Rick Crawford (cycling)

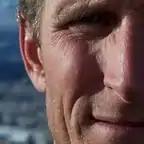
Rick Crawford

Rick Crawford is an American endurance sports coach based in Durango, Colorado. He has coached endurance athletes including Lance Armstrong, Levi Leipheimer and Willow Koerber, and managed elite/pro level cycling programs, including coaching the Fort Lewis College cycling team.